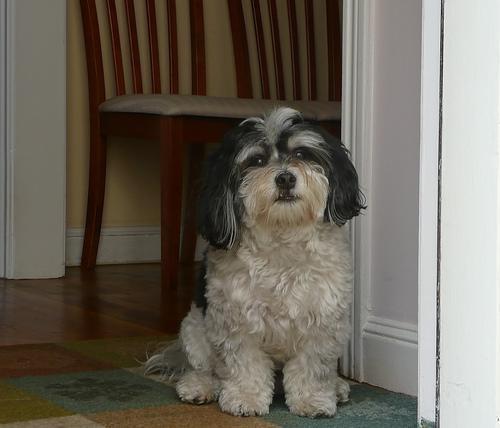
havanese